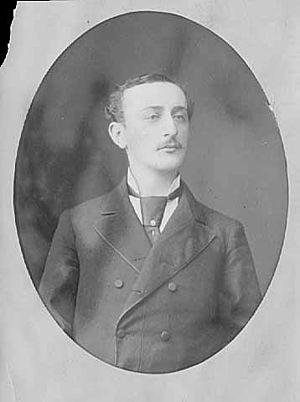
Cass Gilbert est un architecte américain. Il fréquenta le MIT et travailla pour l'agence McKim, Mead and White. Ses œuvres publiques reflètent la tendance beaux-arts.